Mian Muhibullah Kakakhel

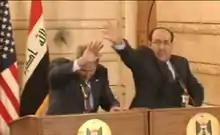
Iraqi shoe thrower incident

Following the incident of throwing a shoe at the then American President George W. Bush, Kakakhel offered and provided services to the accused, Muntadhar al-Zaidi, an Iraqi broadcast journalist.